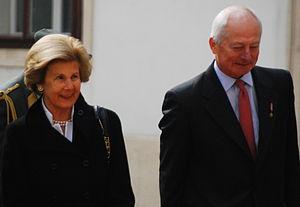
Hans-Adam II est né le 14 février 1945 à Zurich. Il est le 15ᵉ et actuel prince souverain du Liechtenstein.